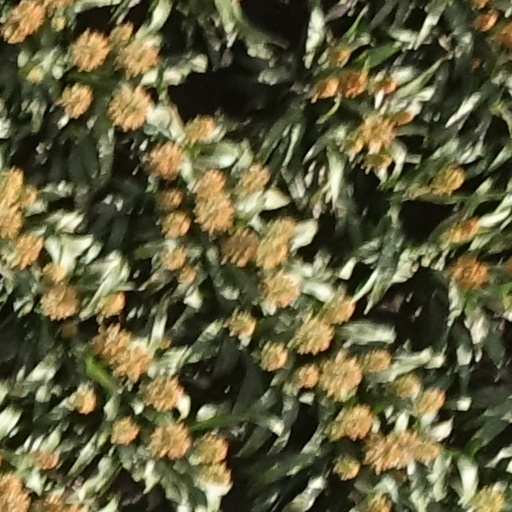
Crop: sorghum